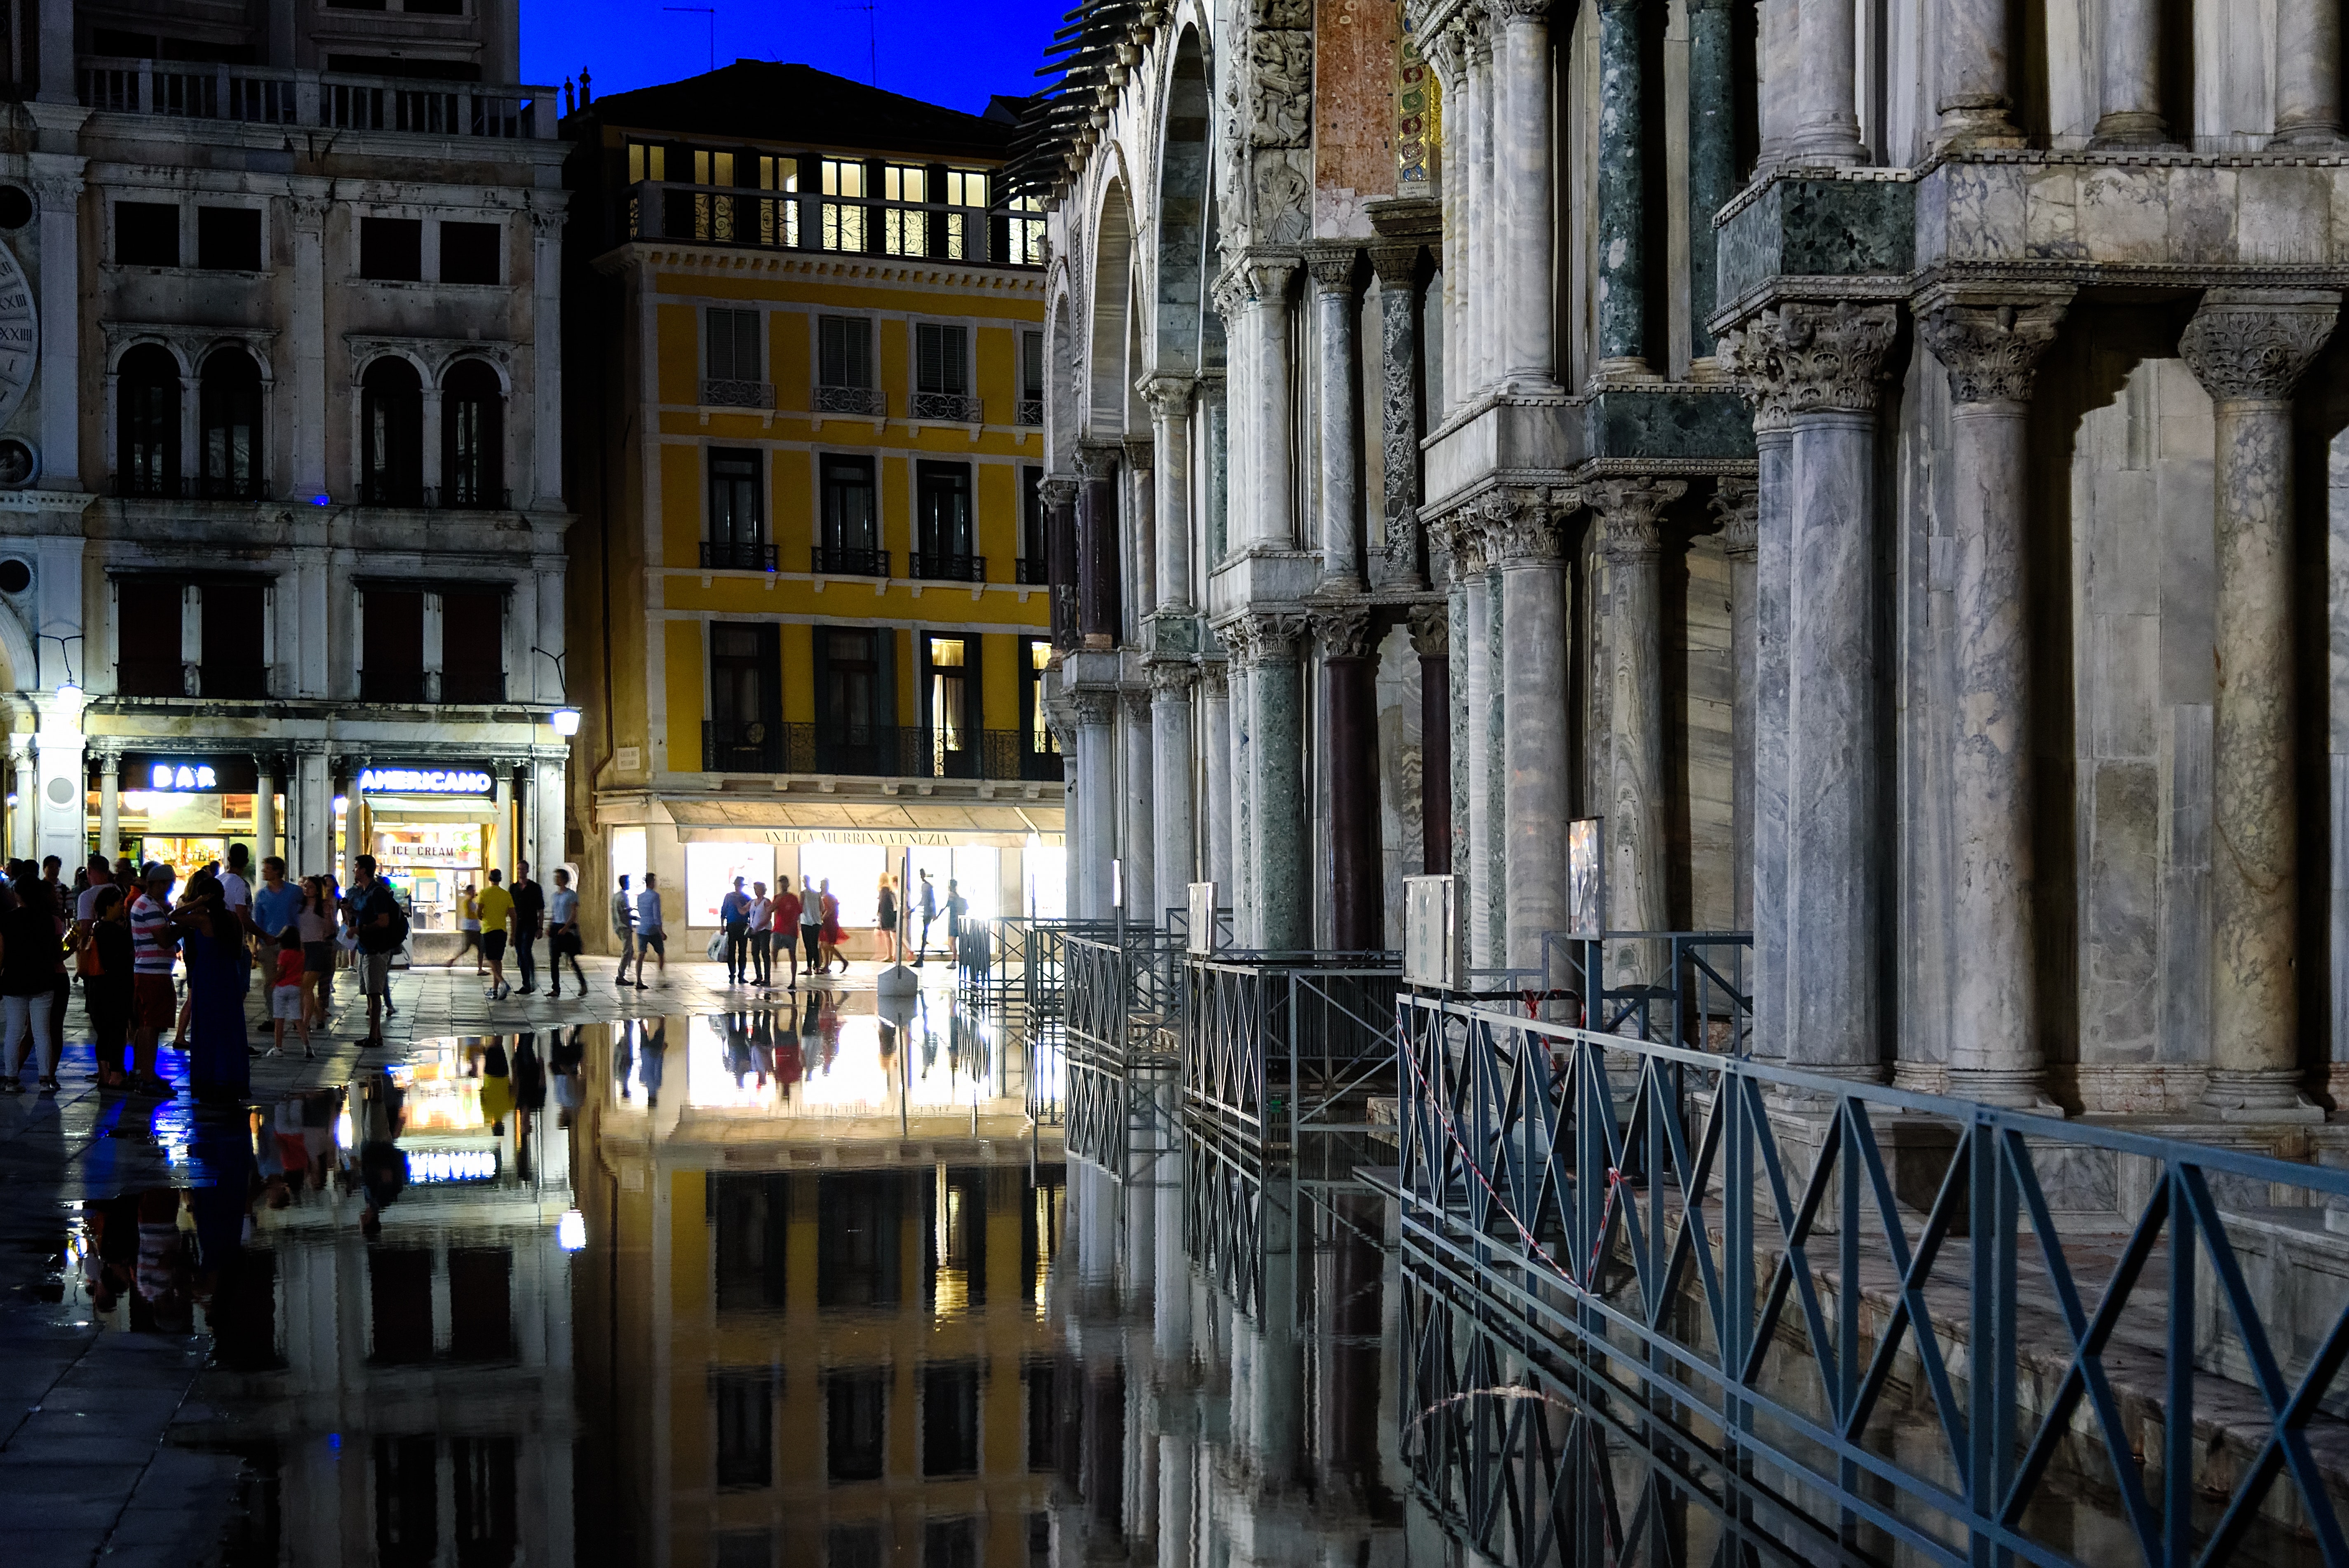
building, architecture, landmark, city, town, night, human settlement, waterway, urban area, metropolis, facade, column, street, town square, mixed use, canal, tourism, palace